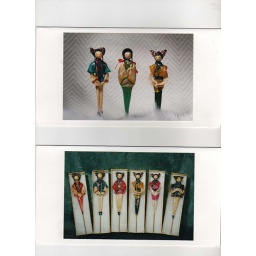
van create FLMO doll in 6 box